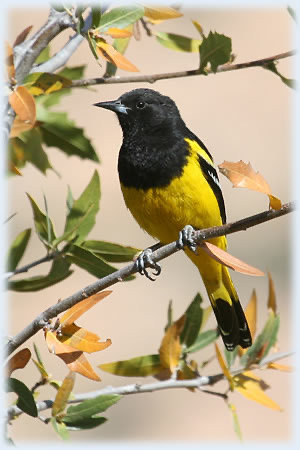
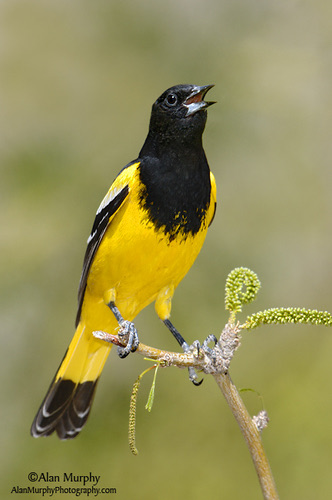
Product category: misc
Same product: yes